Ghosts of Sugar Land

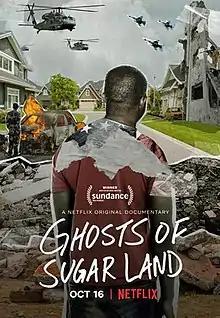
Film poster

Ghosts of Sugar Land is a 2019 documentary film directed by Bassam Tariq, written by Thomas Niles and Bassam Tariq and starring Jennifer Julian and Kc Okoro.